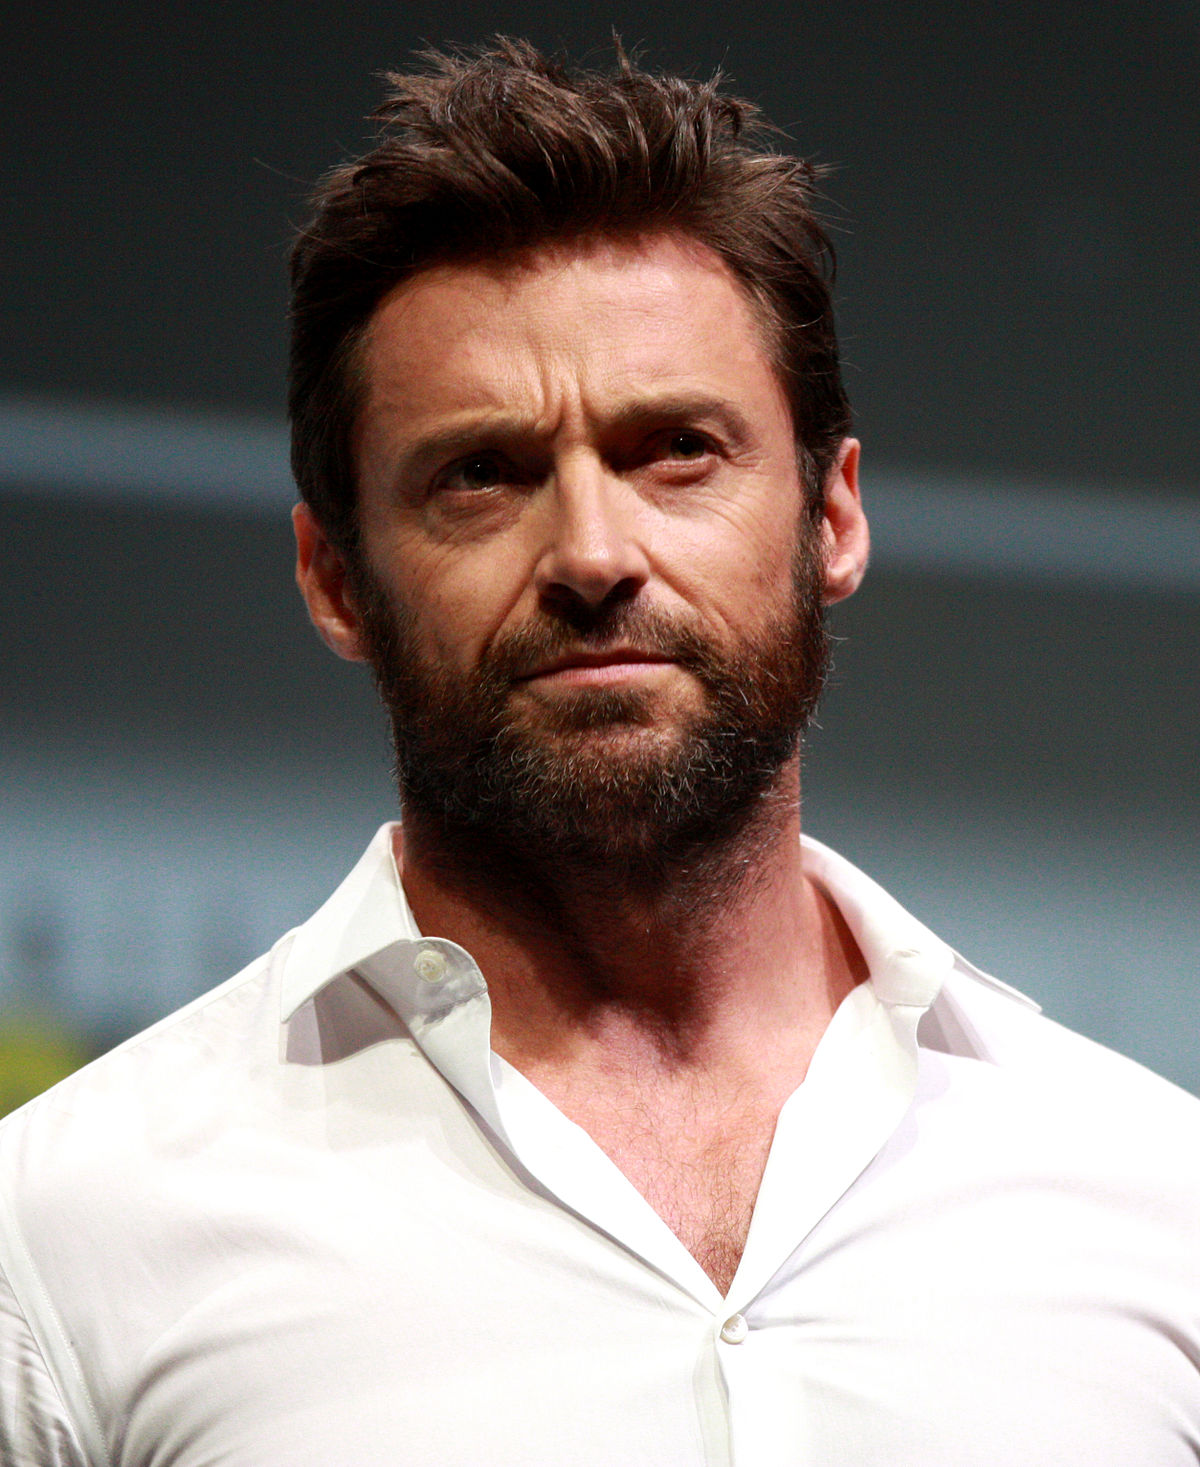
Gender: men